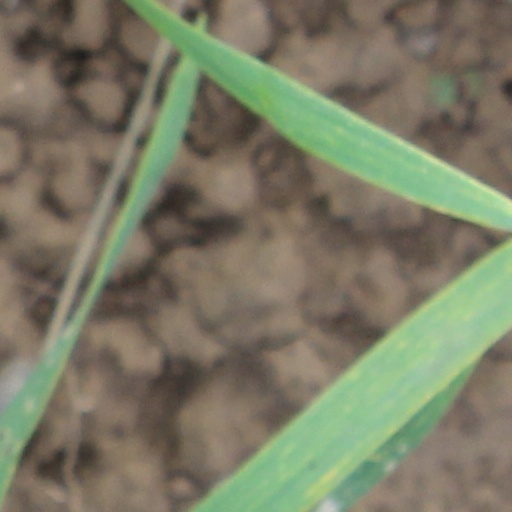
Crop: wheat